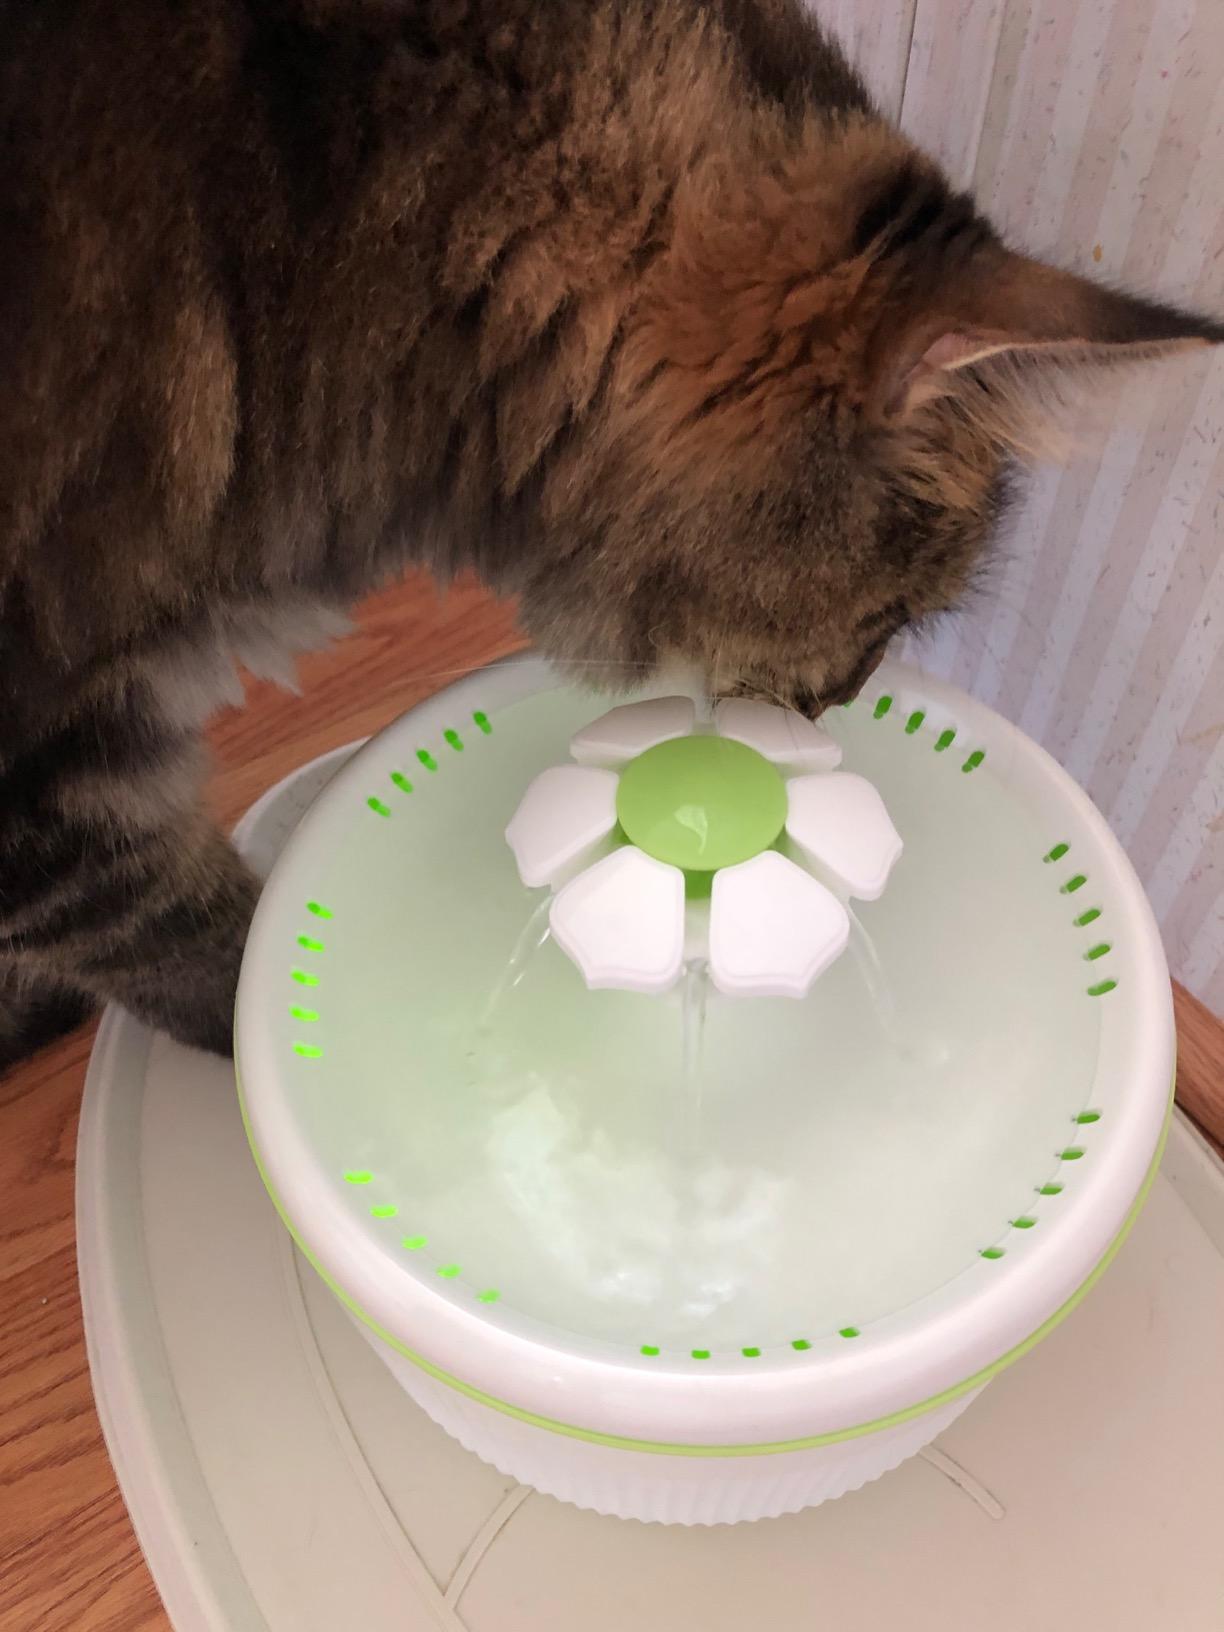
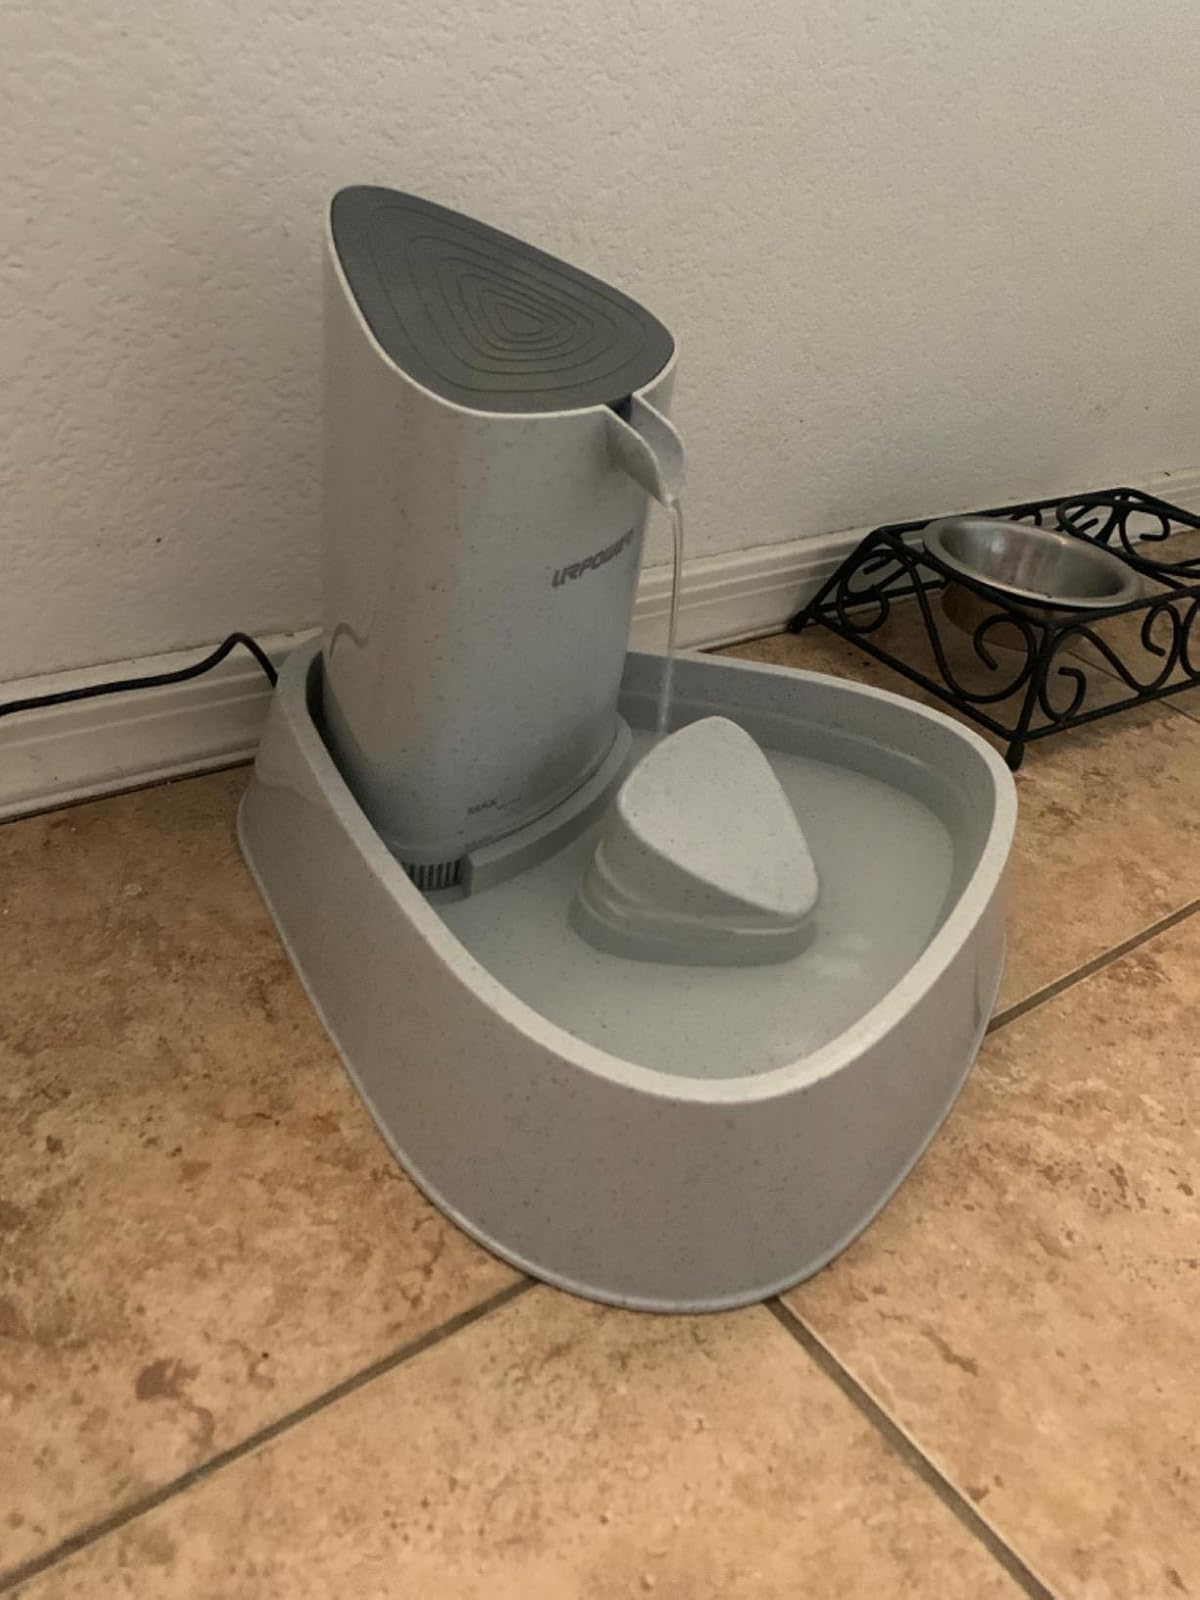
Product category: items_bowl
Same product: no